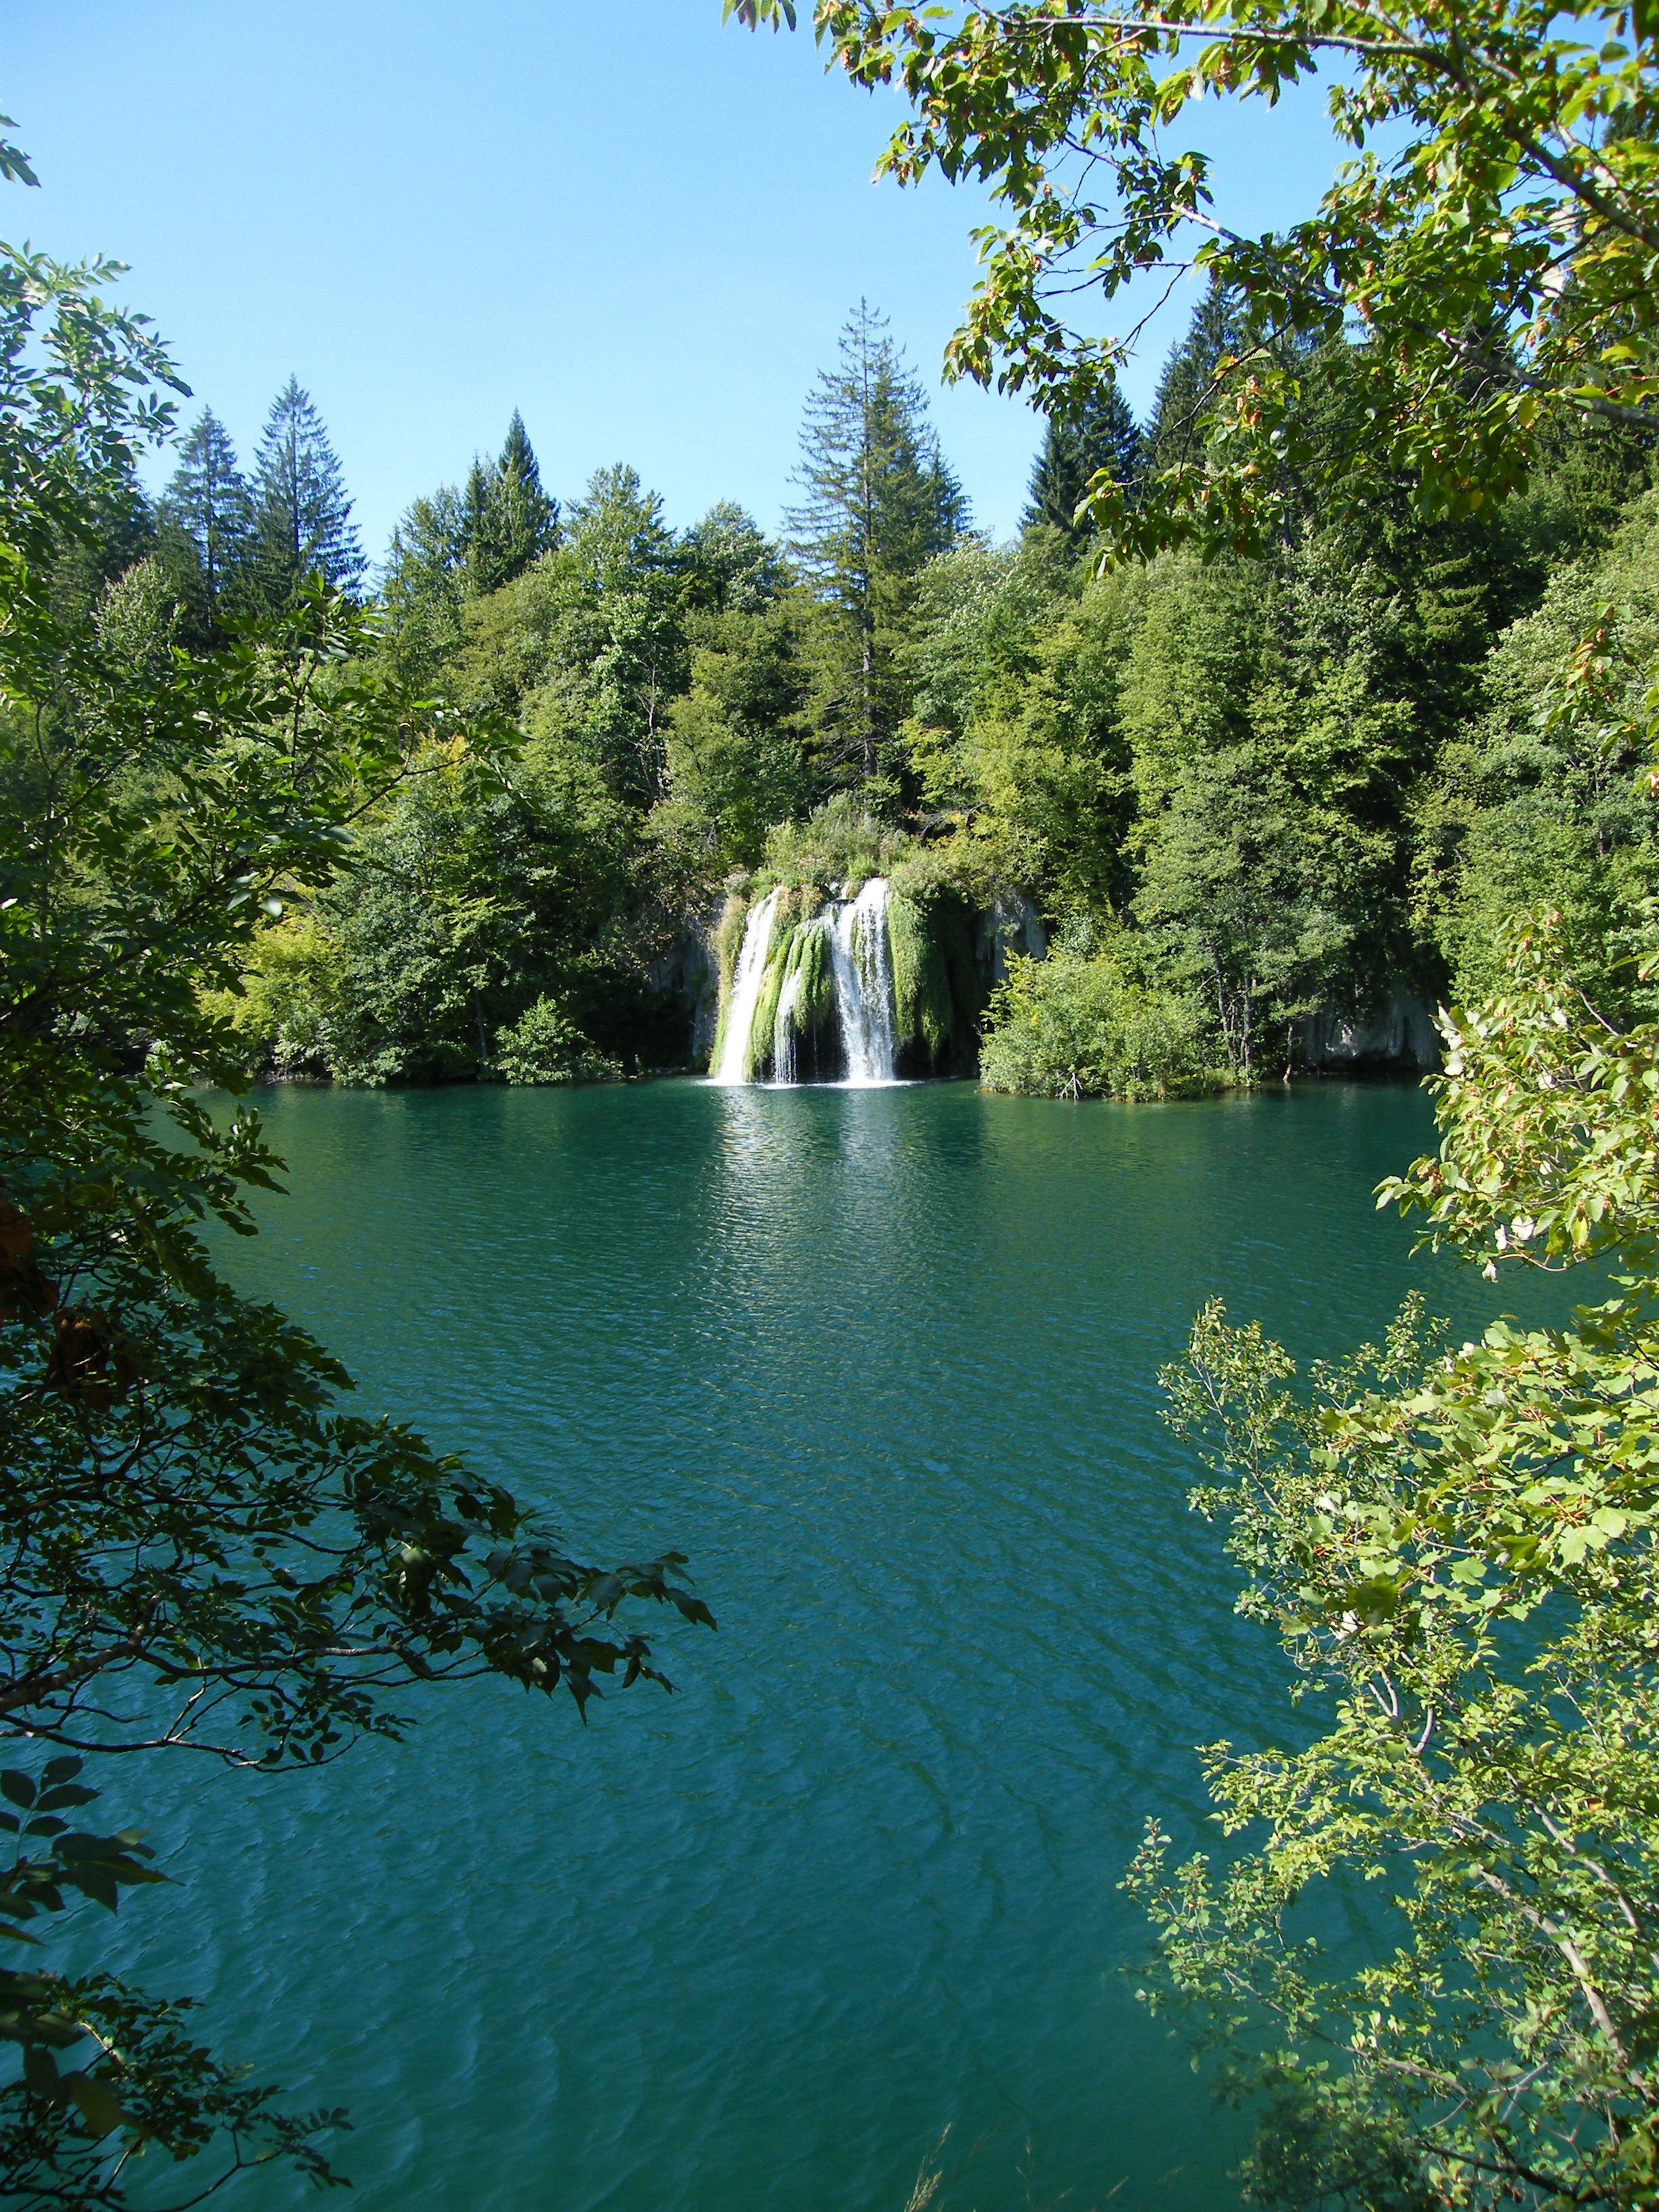
tree, water, forest, waterfall, lake, river, pond, reflection, reservoir, body of water, croatia, azure, magic, lakes, water feature, plittvice